Wallace Jones (musician)

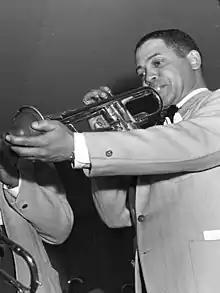
Jones in 1943

Wallace Leon Jones (November 16, 1906, Baltimore - March 23, 1983, New York City) was an American jazz trumpeter.